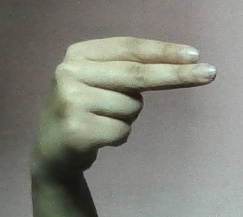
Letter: ain